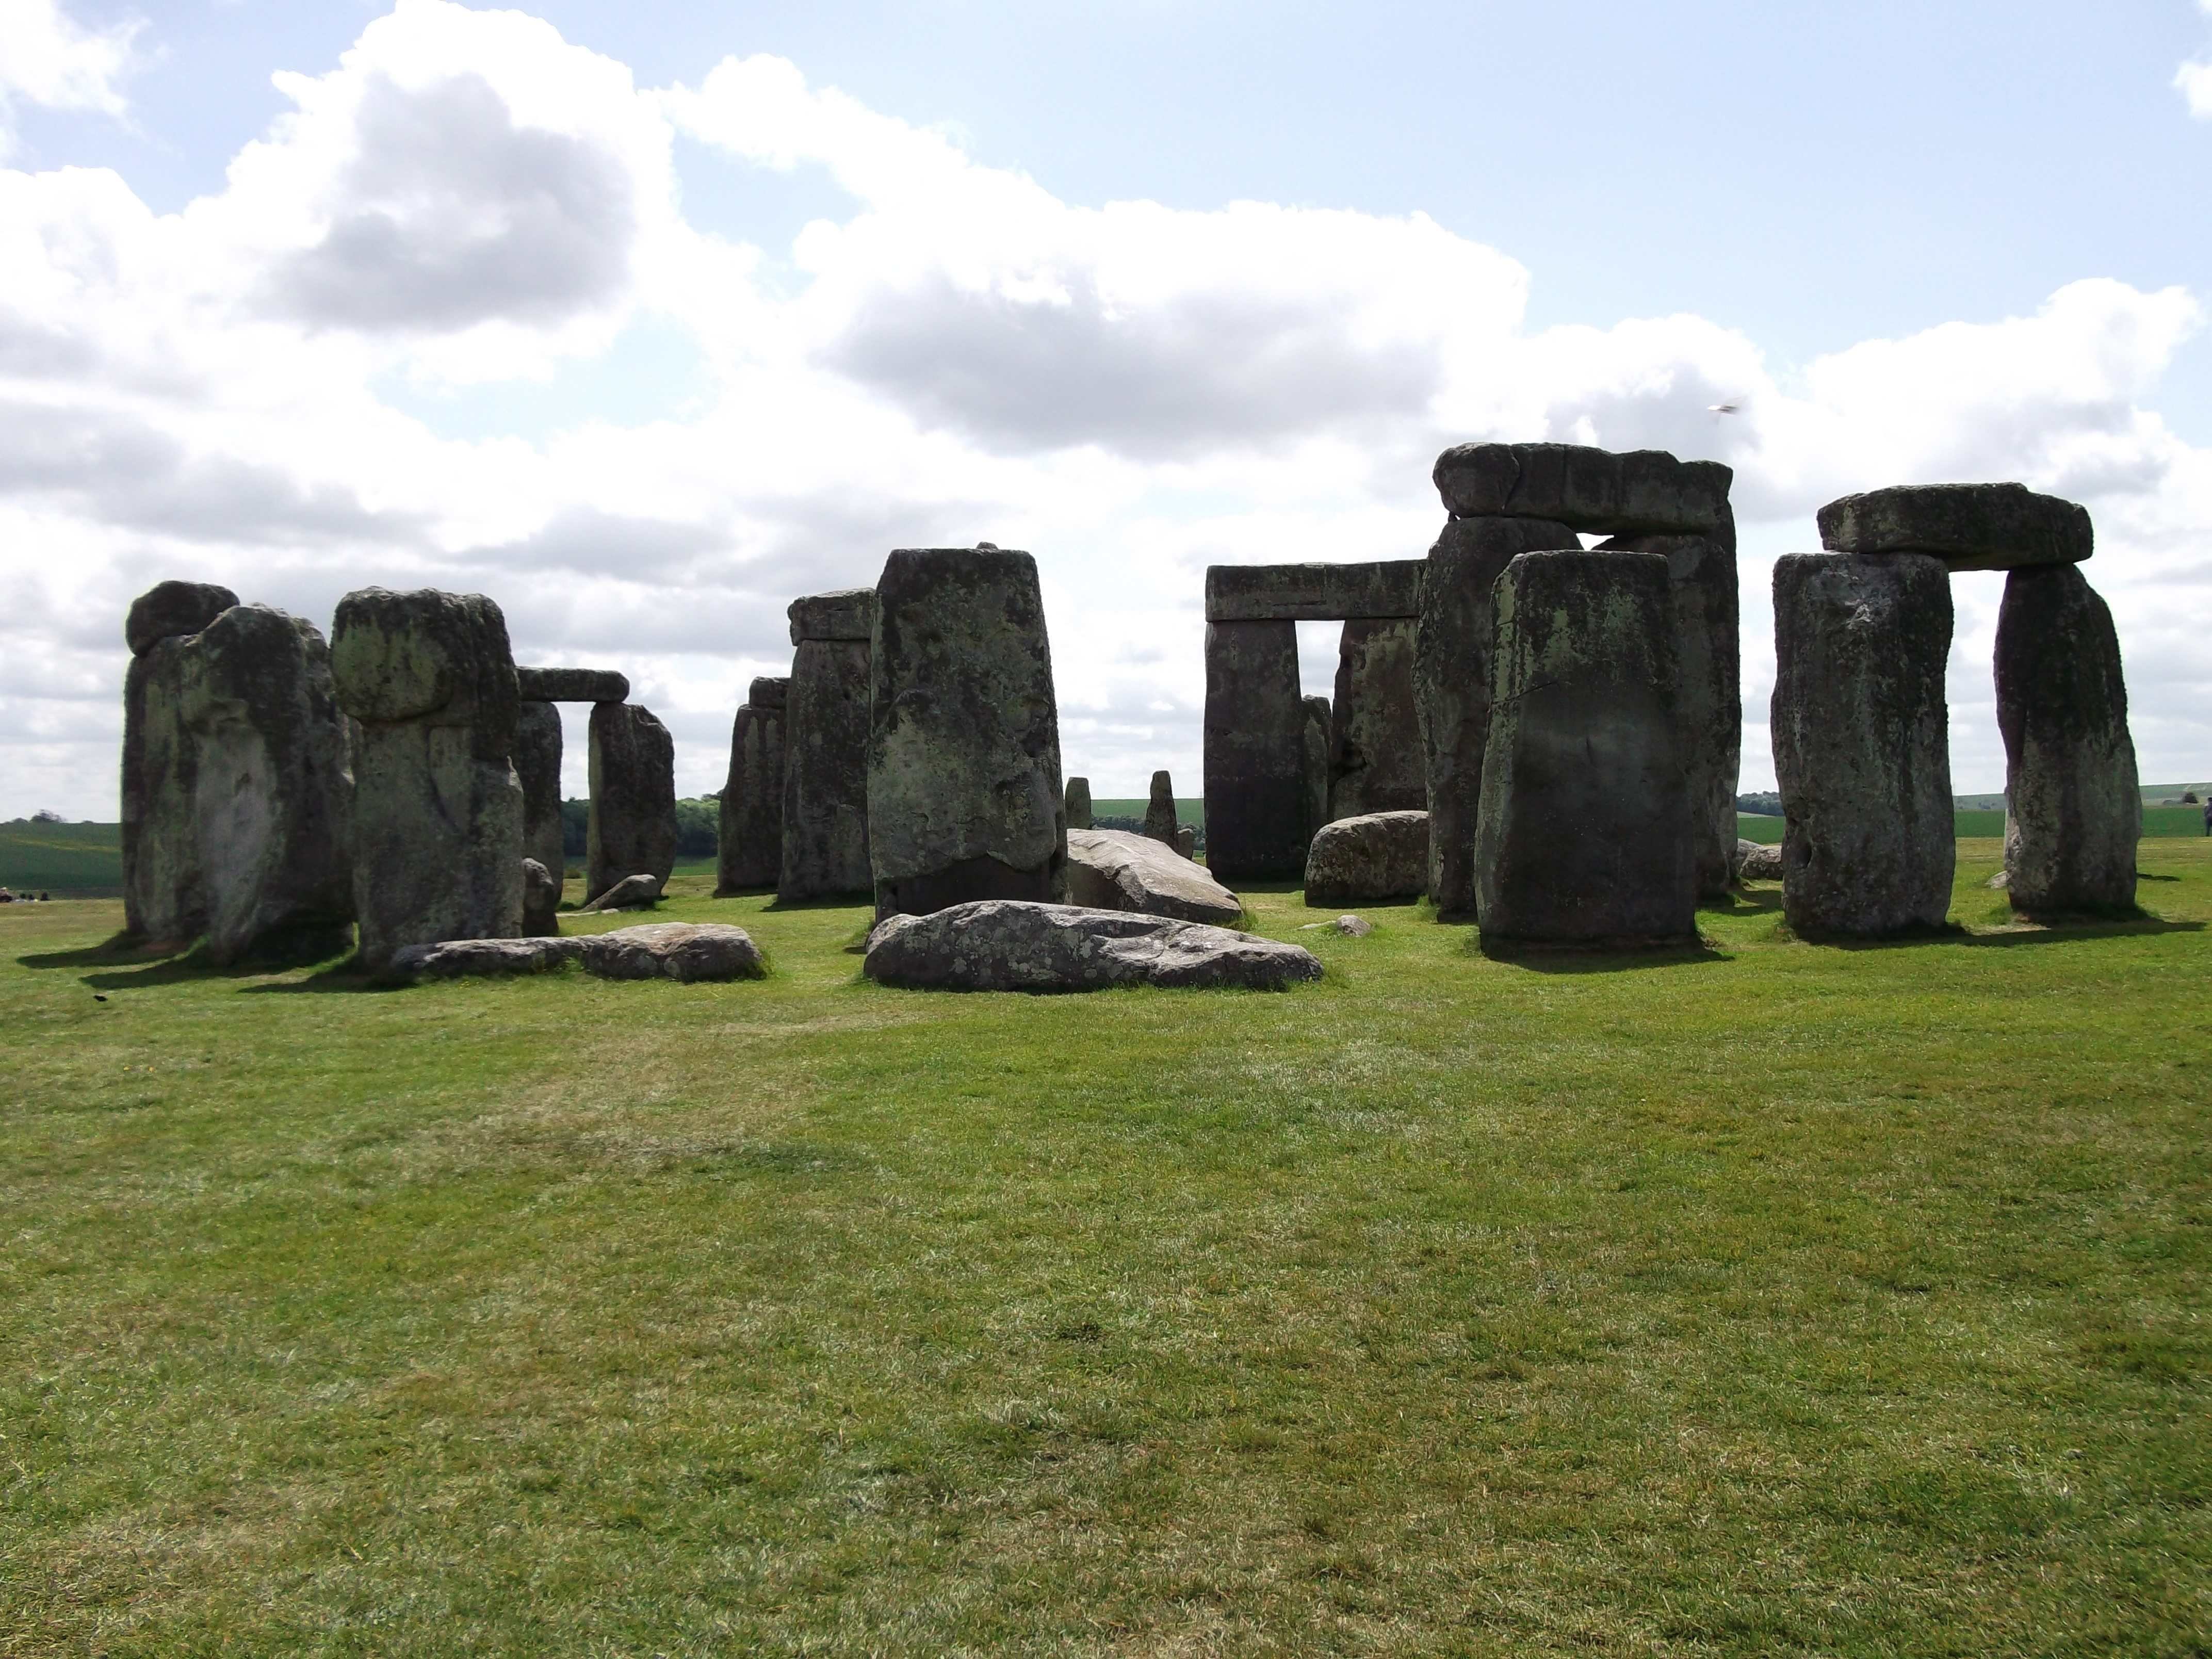
monument, religion, cemetery, memorial, culture, heritage, prehistoric, stonehenge, monolith, megalith